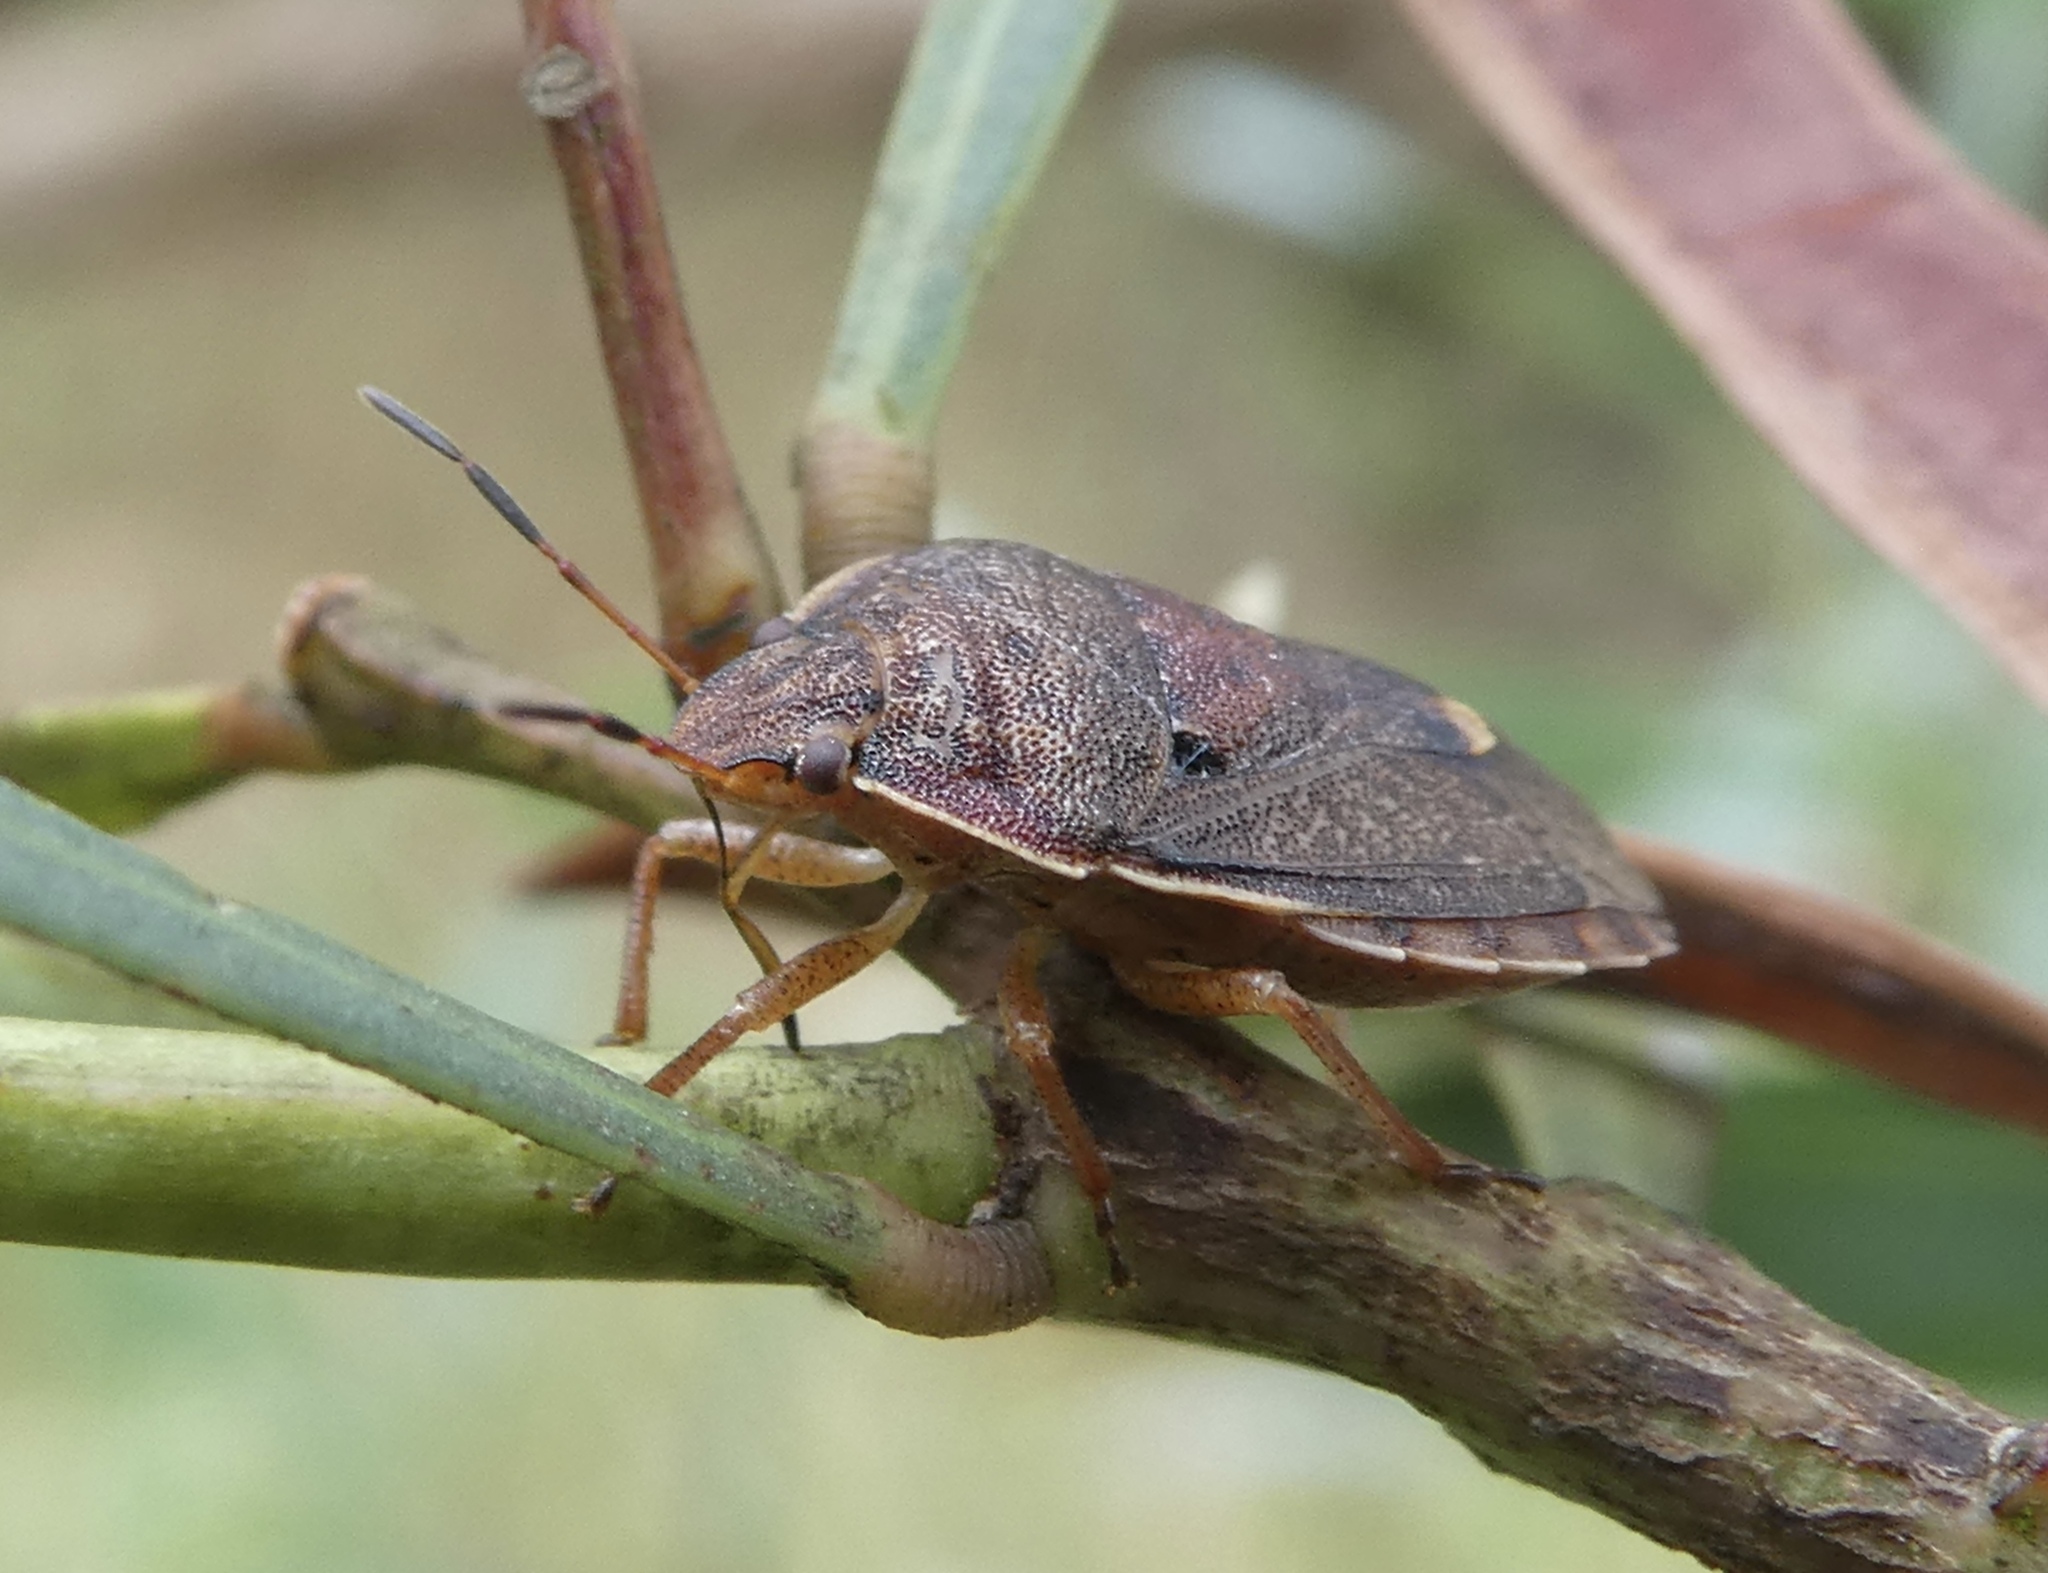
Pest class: stink_bug